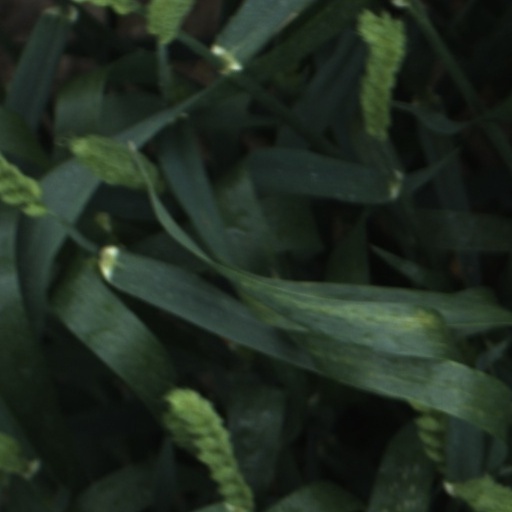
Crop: wheat